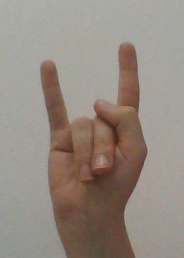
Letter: la